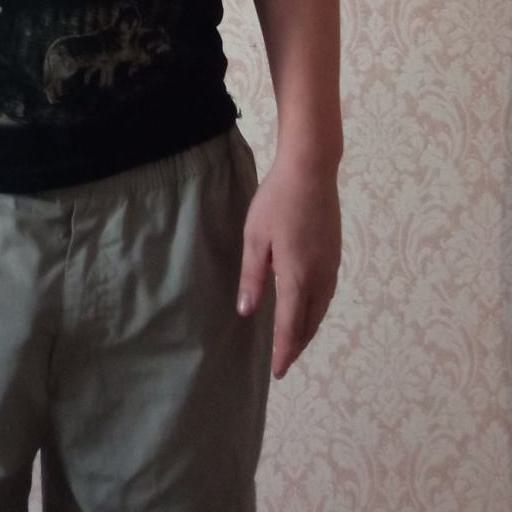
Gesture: no_gesture